Fisherman's Bastion

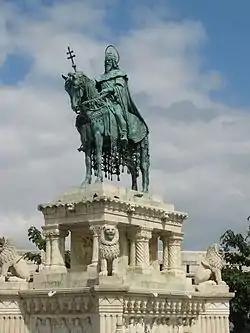
Statue of Stephen I of Hungary by Alajos Stróbl

The third large unit of the monument complex is the southern bastion court and its associated founder, it is initially made by the Stephen I of Hungary, the first king of Hungary.